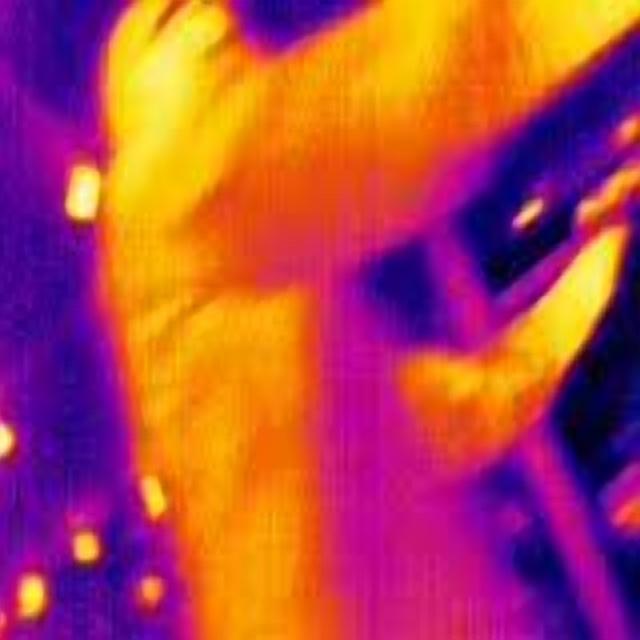
Detected objects:
label: person